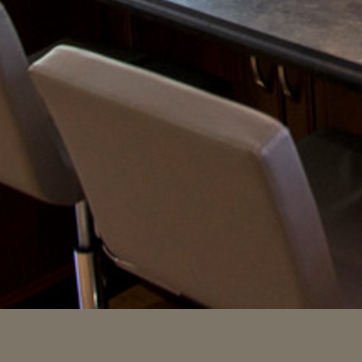
Material: leather